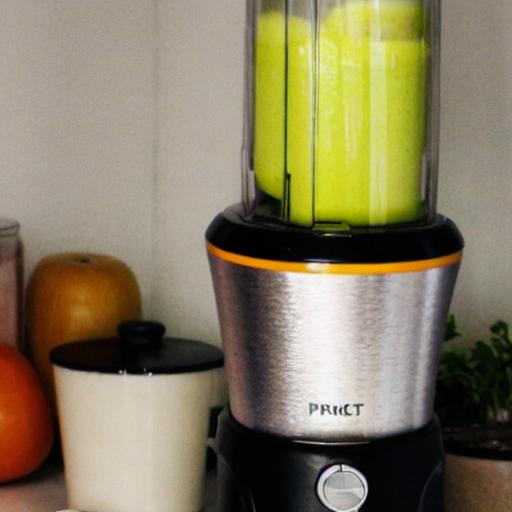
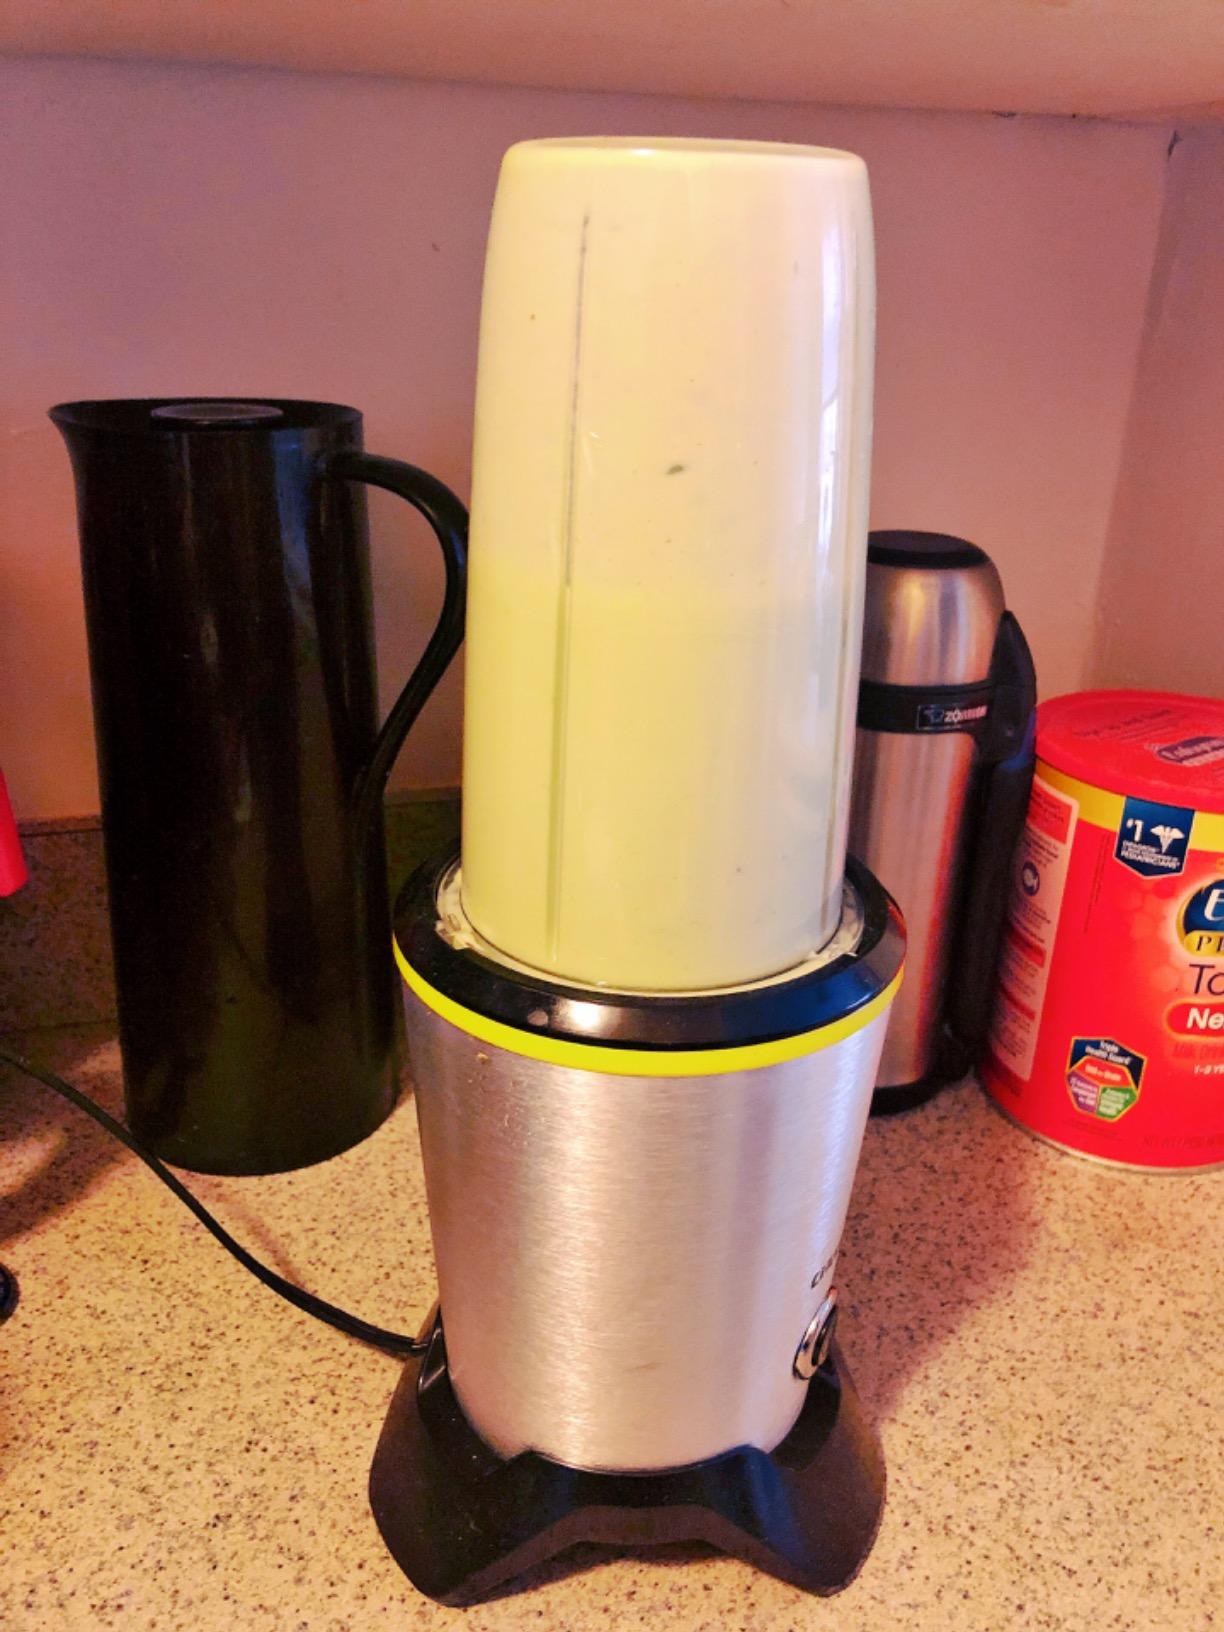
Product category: items_blender
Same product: no